Arturo Frondizi

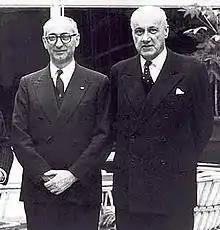
Arturo Frondizi during a visit to Chile in 1961 is received by President Jorge Alessandri.

Frondizi strove to maintain good relations with foreign countries, while shaping foreign policy to serve a national strategy of economic development and integration, balancing economic competition with a policy favoring peaceful coexistence. Throughout the years of the Cold War and the era of decolonization he sought to avoid conflicts within the blocs.